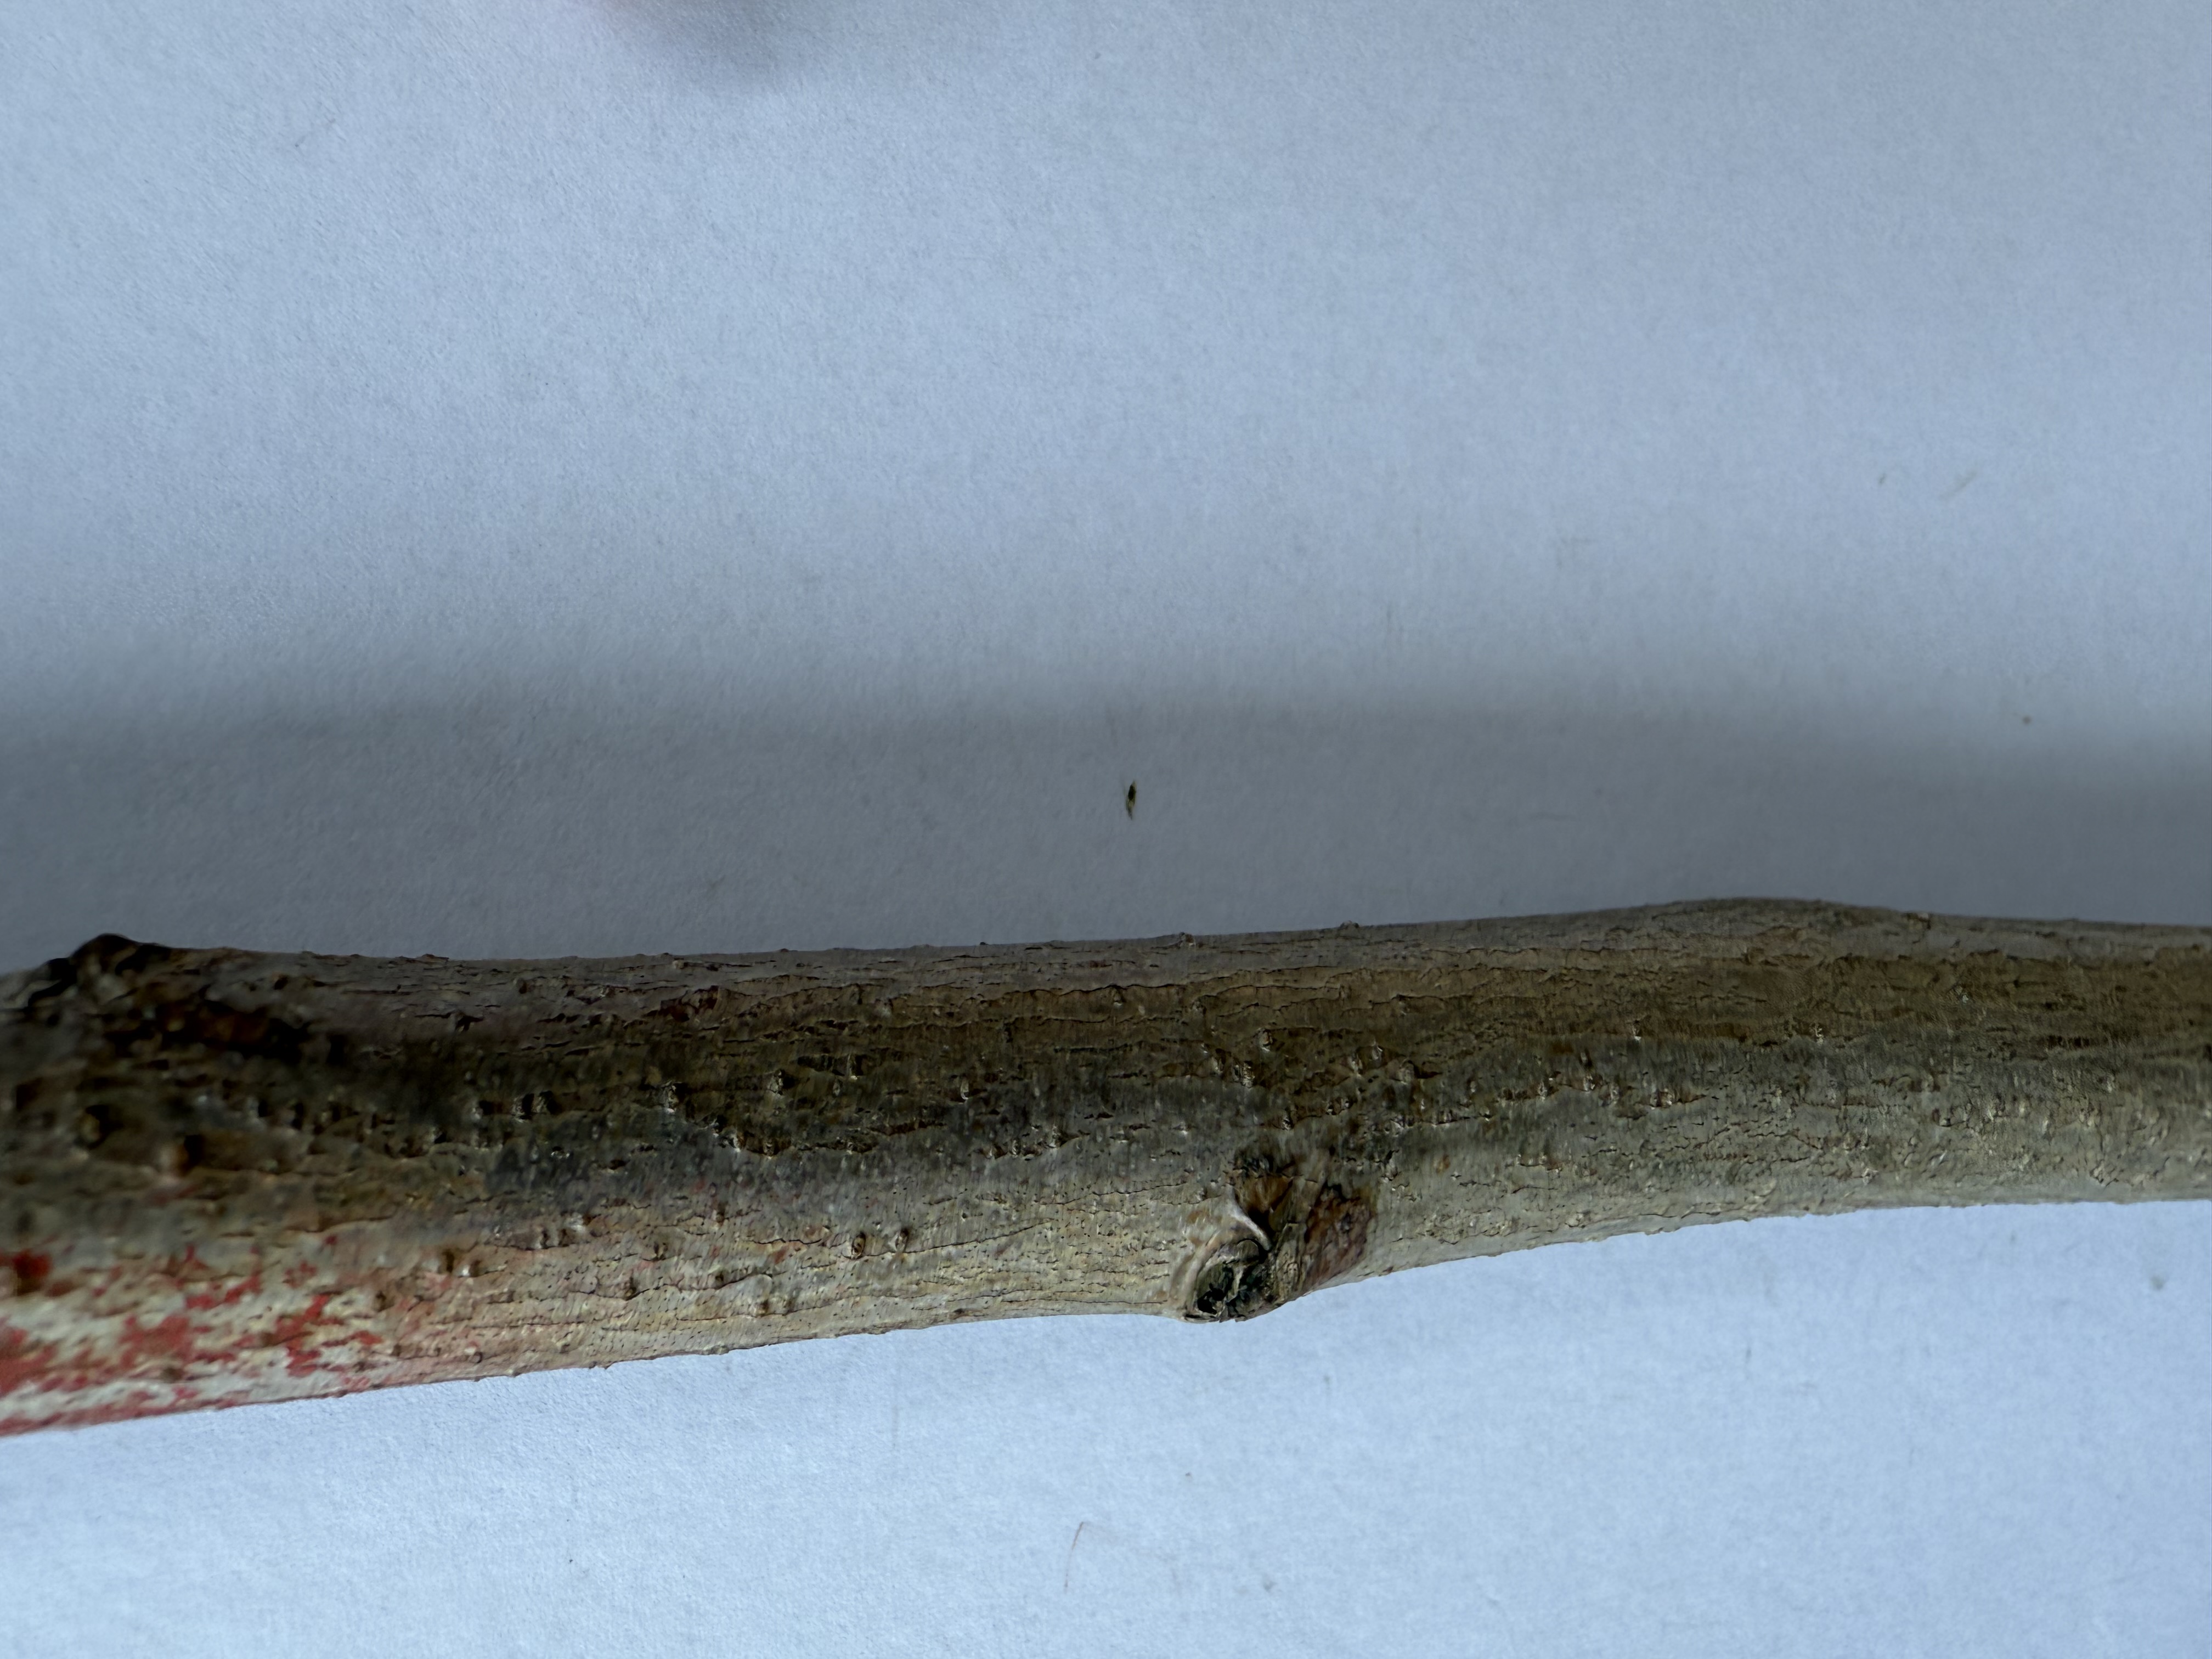
Variety: Red Nectarine